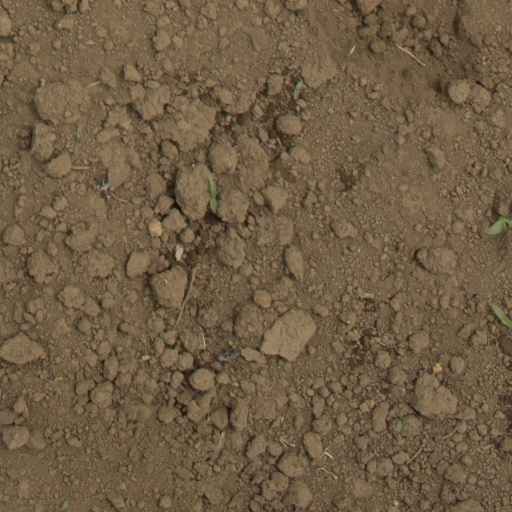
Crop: Jerusalem artichoke